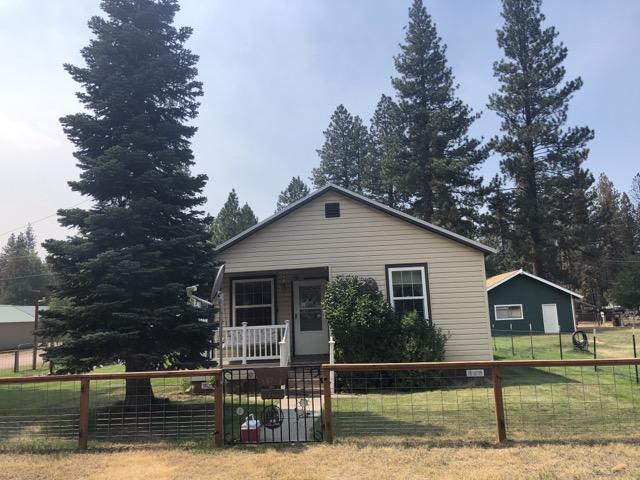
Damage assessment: no_damage